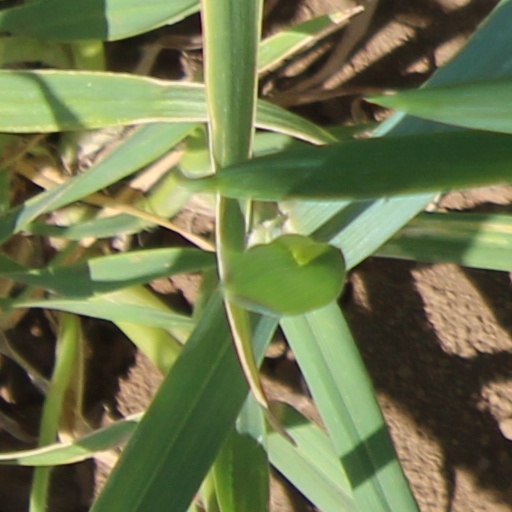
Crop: wheat